Chilled water

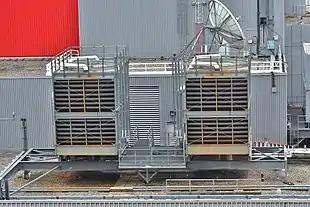
The cooling towers of a large chilled water system.

As part of a chilled water system, the condenser water absorbs heat from the refrigerant in the condenser barrel of the water chiller and is then sent via return lines to a cooling tower, which is a heat exchange device used to transfer waste heat to the atmosphere. The extent to which the cooling tower decreases the temperature depends upon the outside temperature, the relative humidity and the atmospheric pressure. The water in the chilled water circuit will be lowered to the Wet-bulb temperature or dry-bulb temperature before proceeding to the water chiller, where it is cooled to between 3 and 6 °C and pumped to the air handler, where the cycle is repeated. The equipment required includes chillers, cooling towers, pumps and electrical control equipment. The initial capital outlay for these is substantial and maintenance costs can fluctuate. Adequate space must be included in building design for the physical plant and access to equipment.